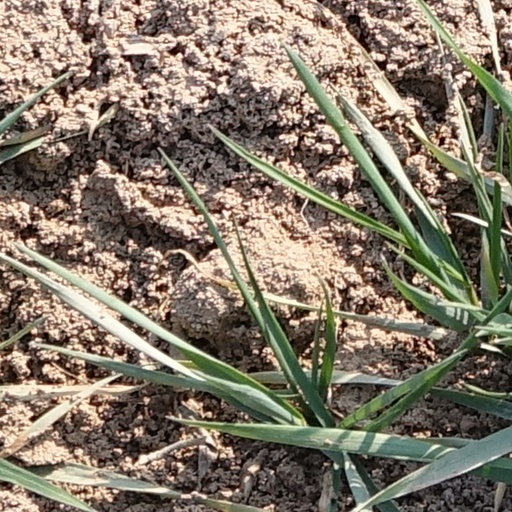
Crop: wheat